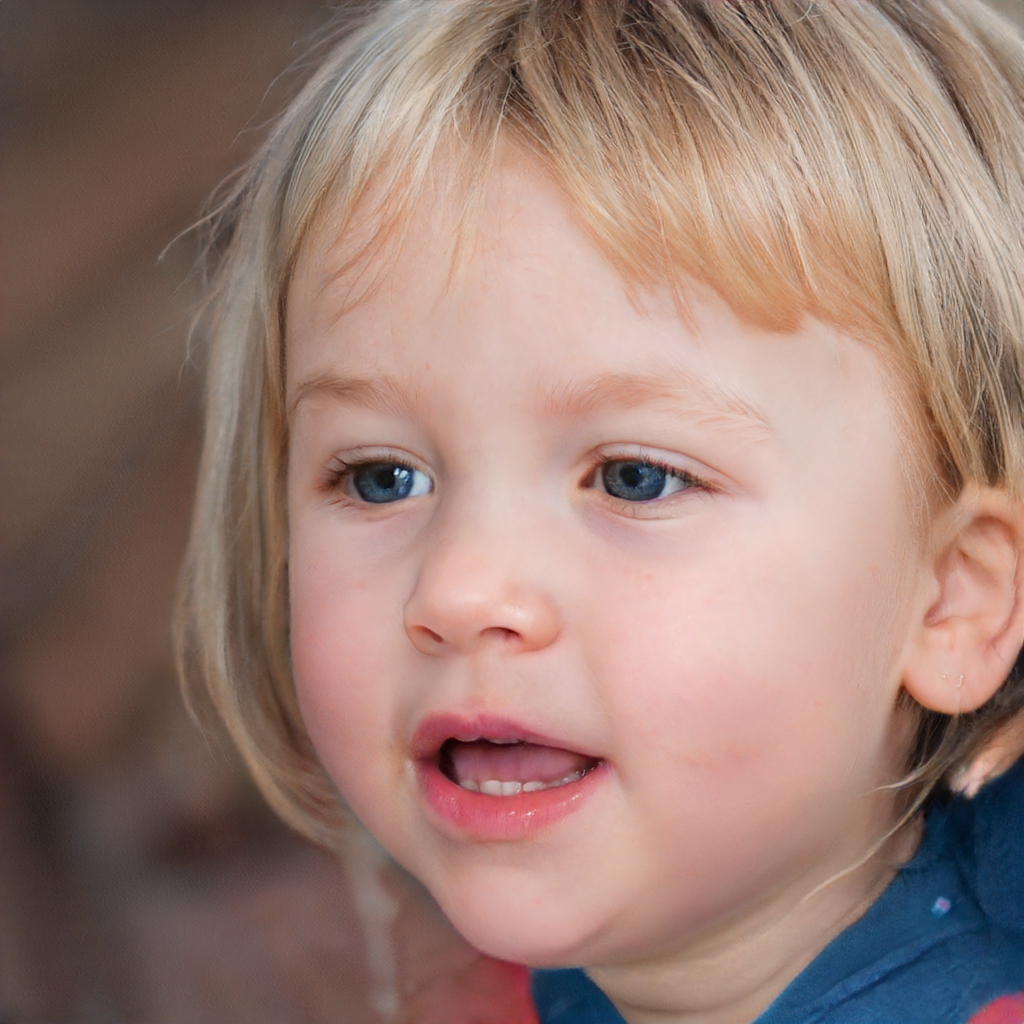
Portrait style: Real Portrait